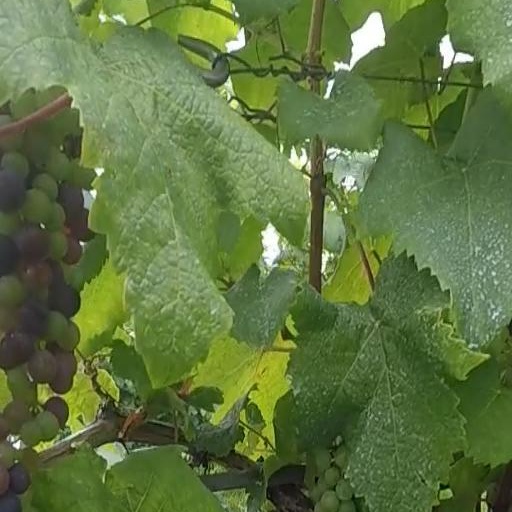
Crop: grape